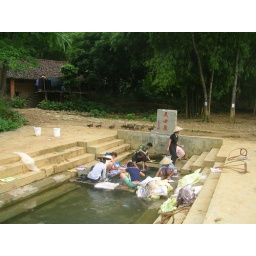
Women washing their clothes in the water